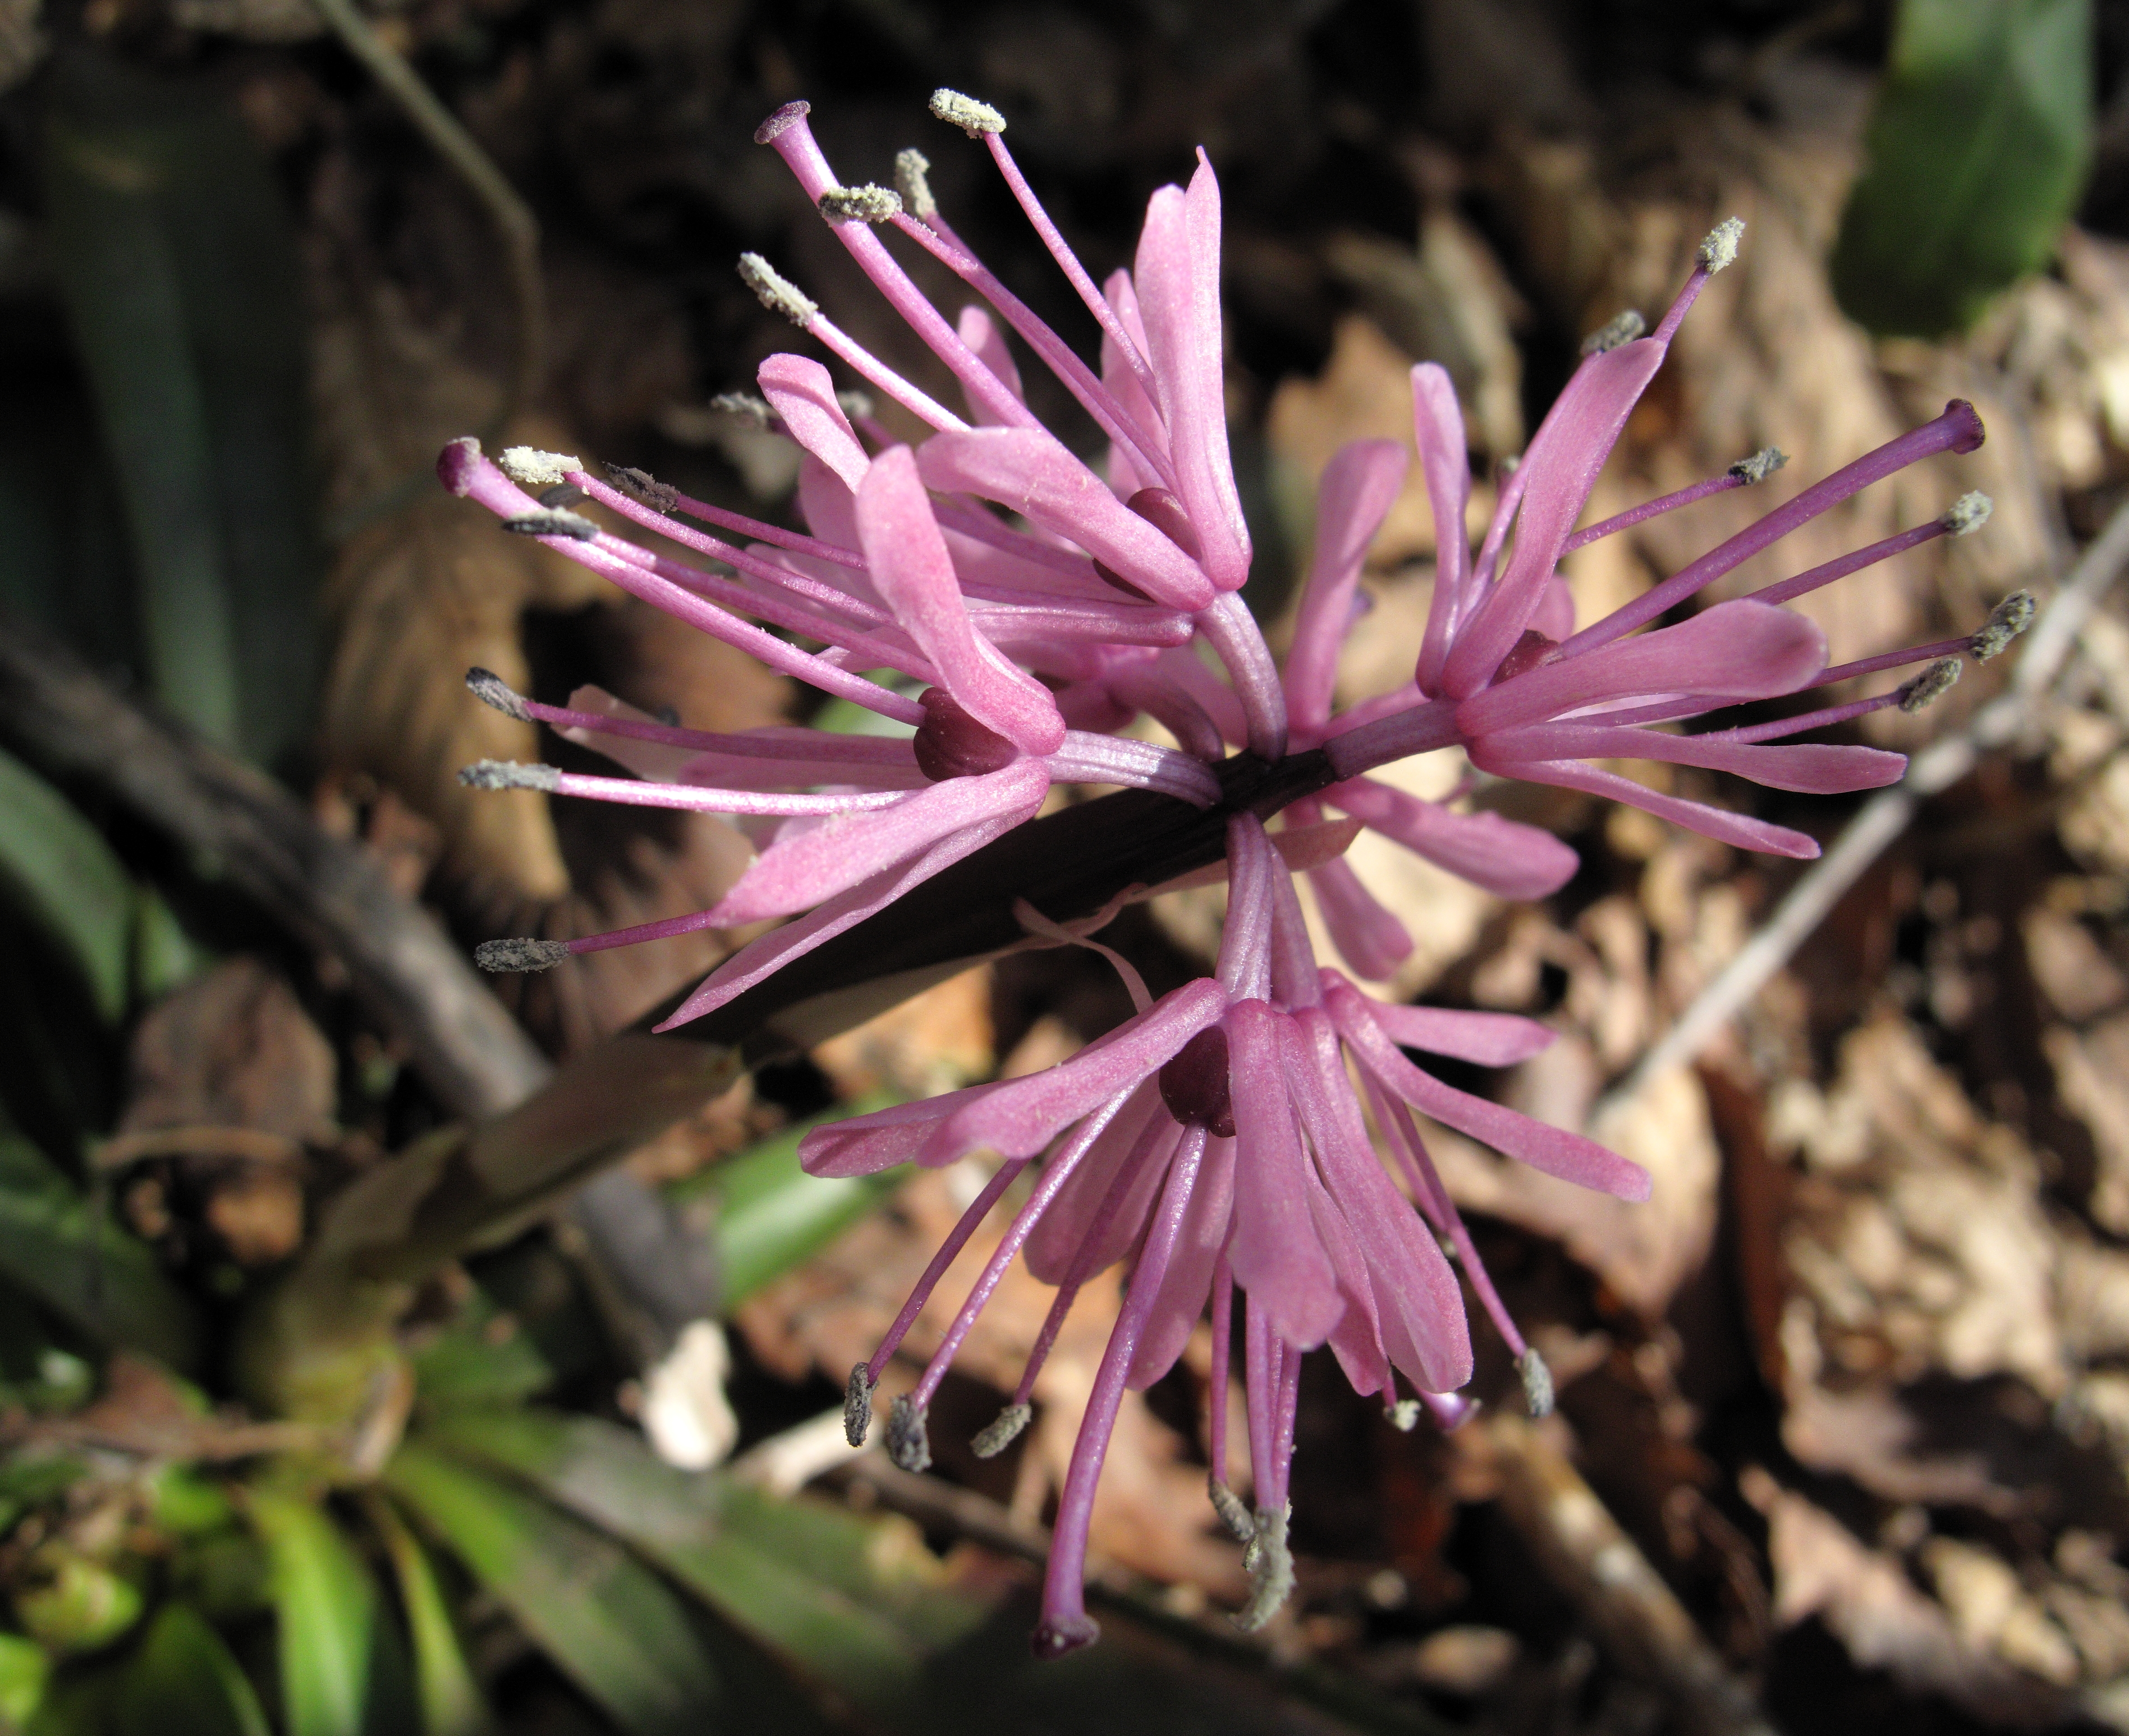
nature, blossom, plant, flower, petal, high, herb, produce, botany, flora, wildflower, cool image, shrub, hires, hi, res, resolution, g10, miyagizao, eboshi, kattagun, miyagi, helonias, orientalis, heloniopsis, macro photography, flowering plant, land plant